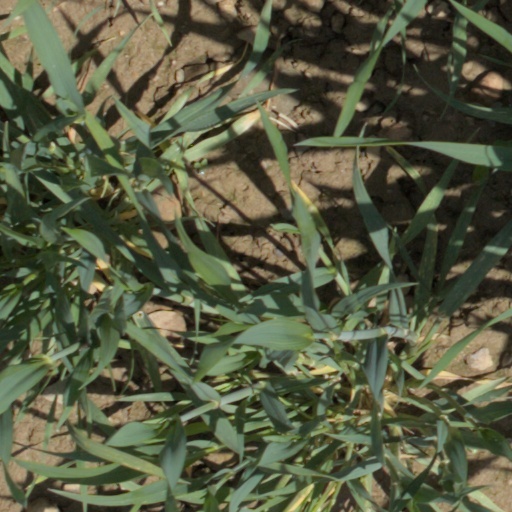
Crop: wheat